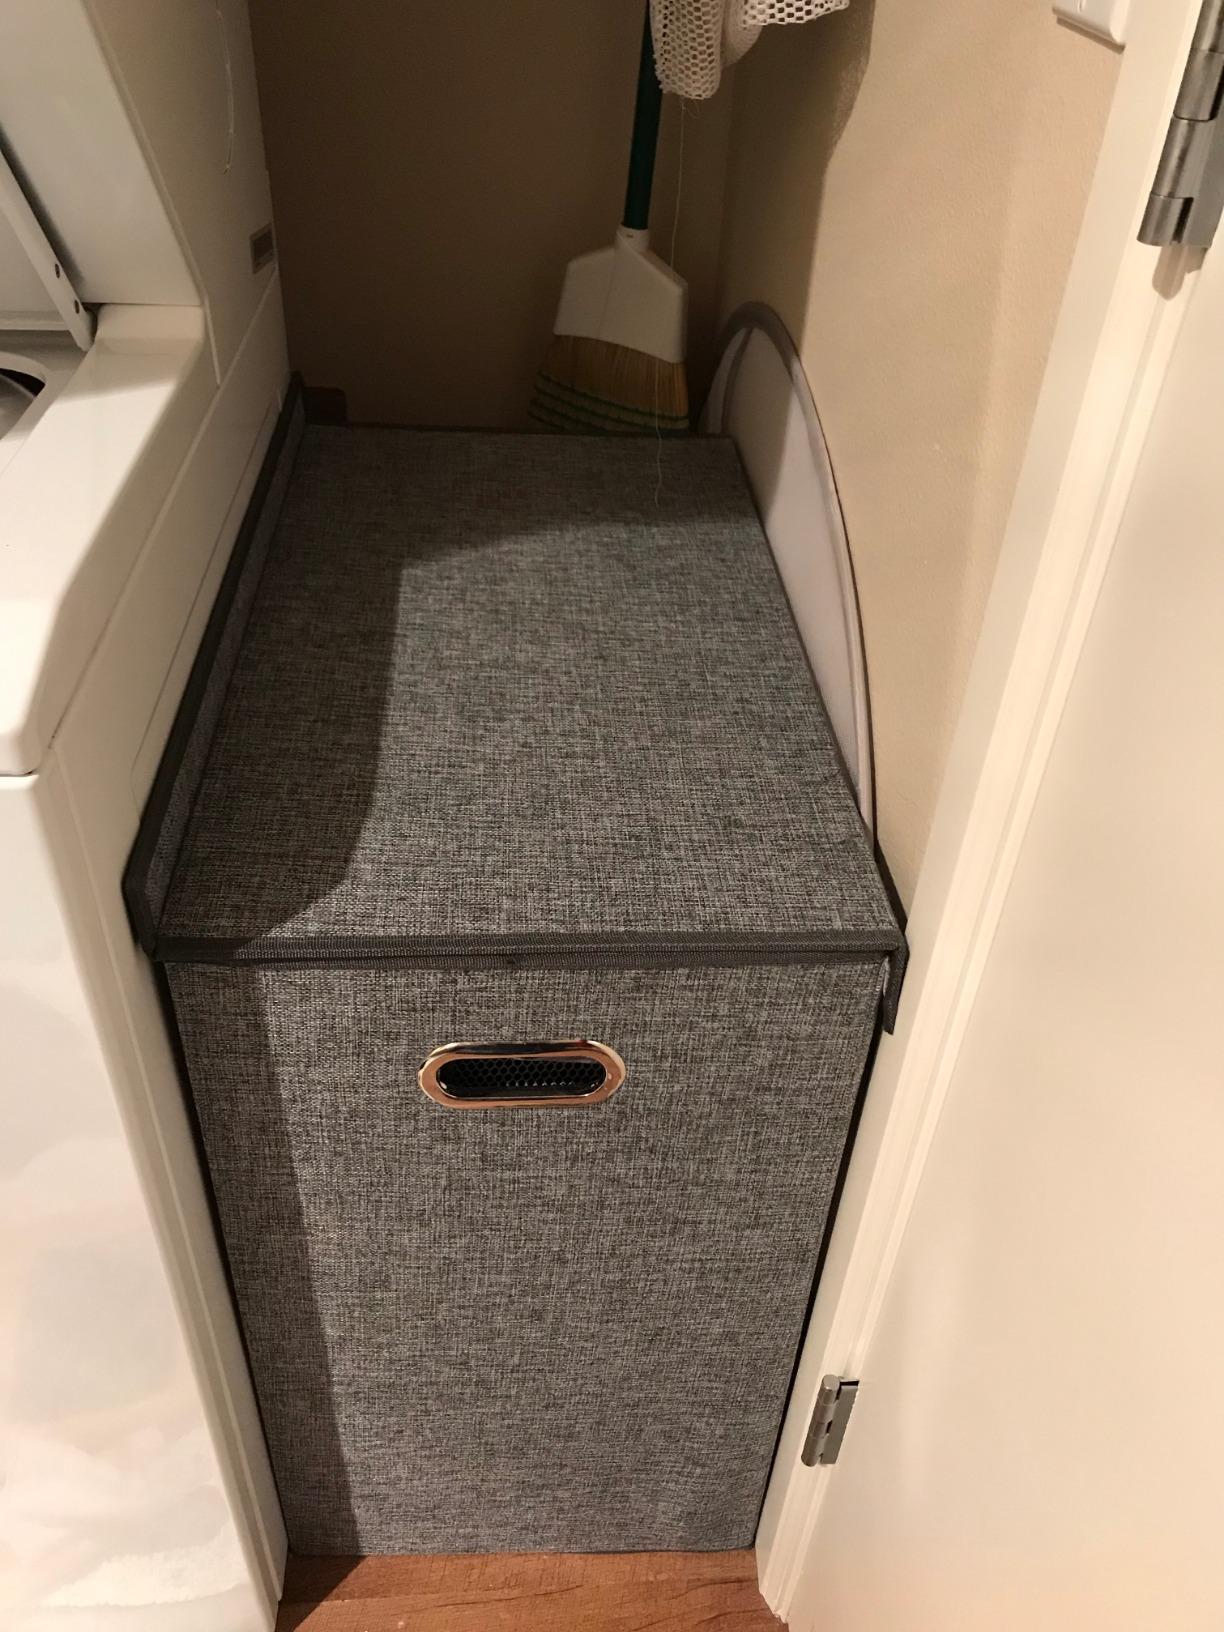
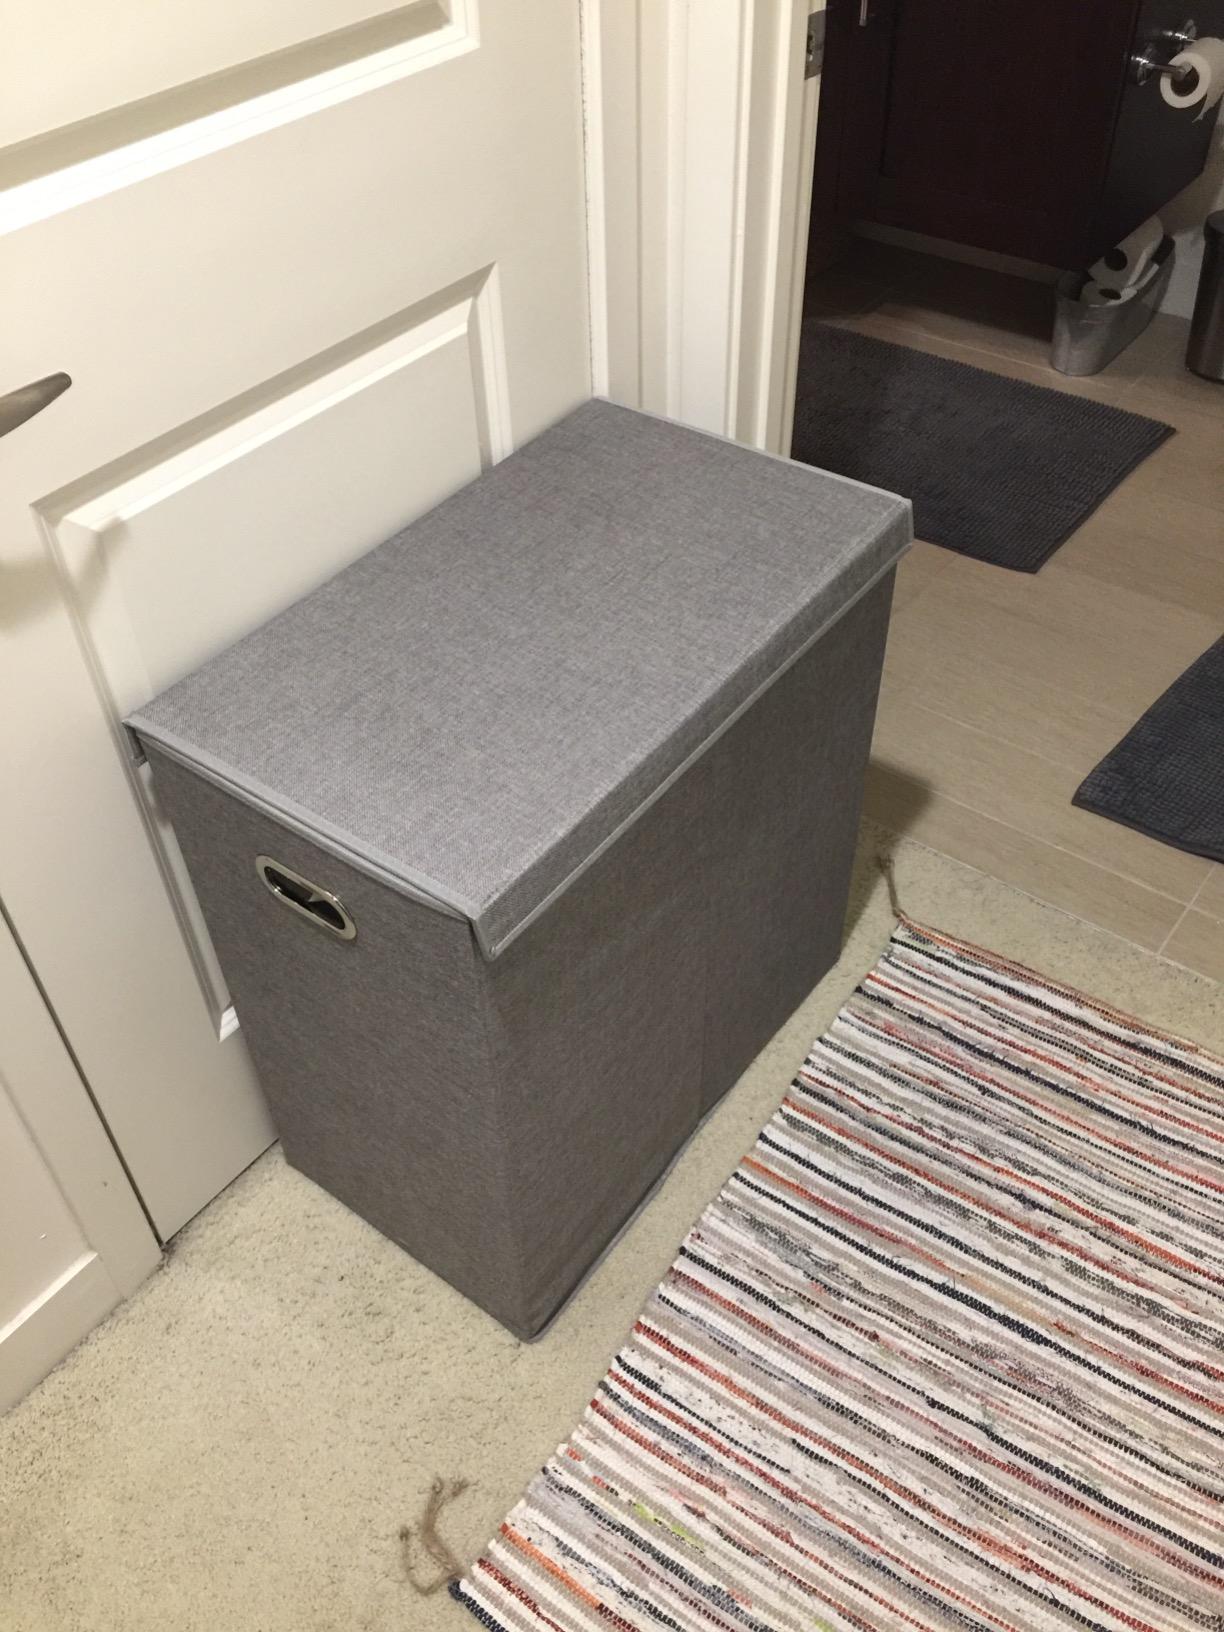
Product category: items_hamper
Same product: yes